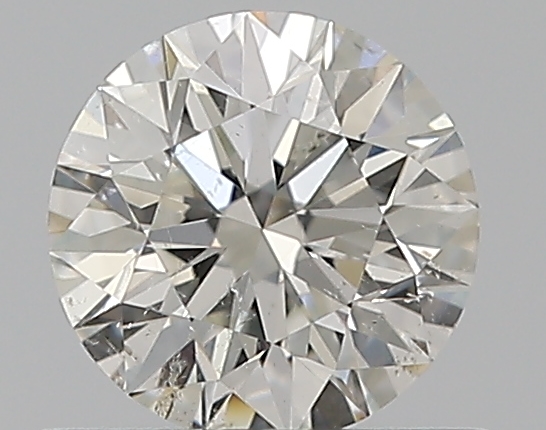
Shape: round
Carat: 0.52
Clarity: SI2
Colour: H
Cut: EX
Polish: EX
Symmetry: EX
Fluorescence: N
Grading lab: GIA
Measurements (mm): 5.16 x 5.19 x 3.24